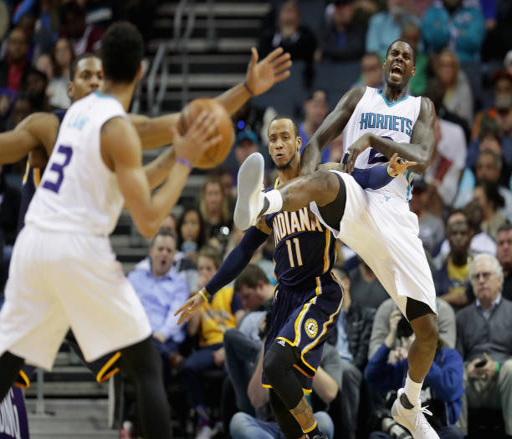
basketball shooting guard # tries to stop basketball small forward # from getting a pass during their game .